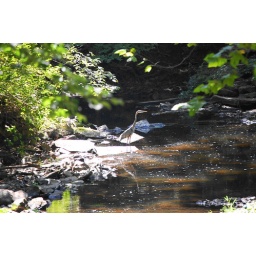
This bird shows up to do some fishing now and then in the river at work.